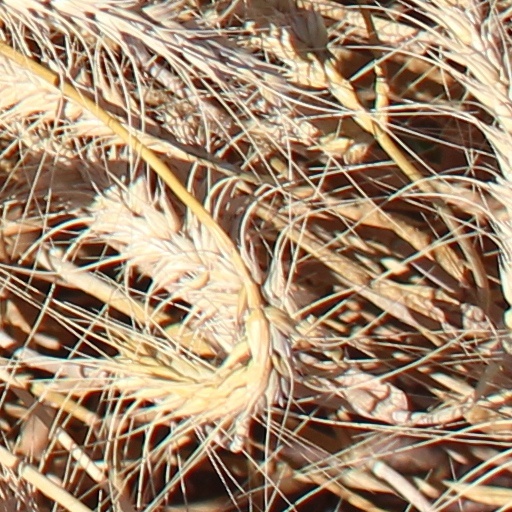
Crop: wheat